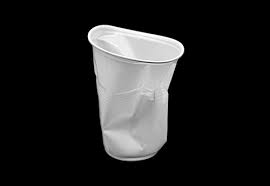
Waste category: plastic